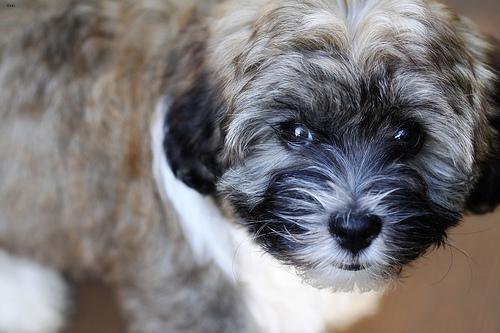
havanese